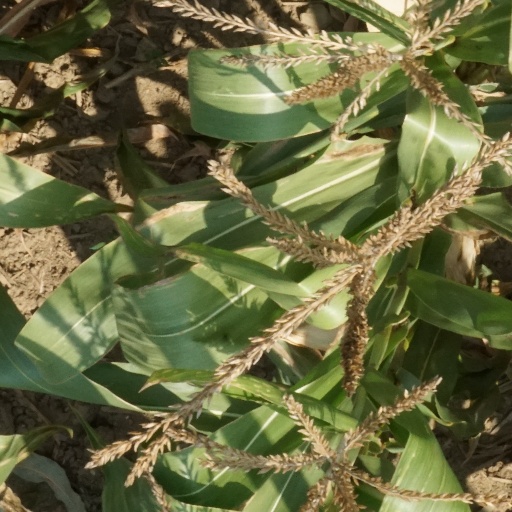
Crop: maize; corn